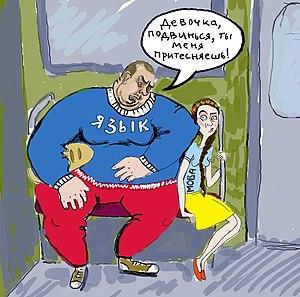
La discrimination linguistique est une xénophobie fondée sur le mépris de la langue de l’autre et ou de discrimination fondée sur la langue.